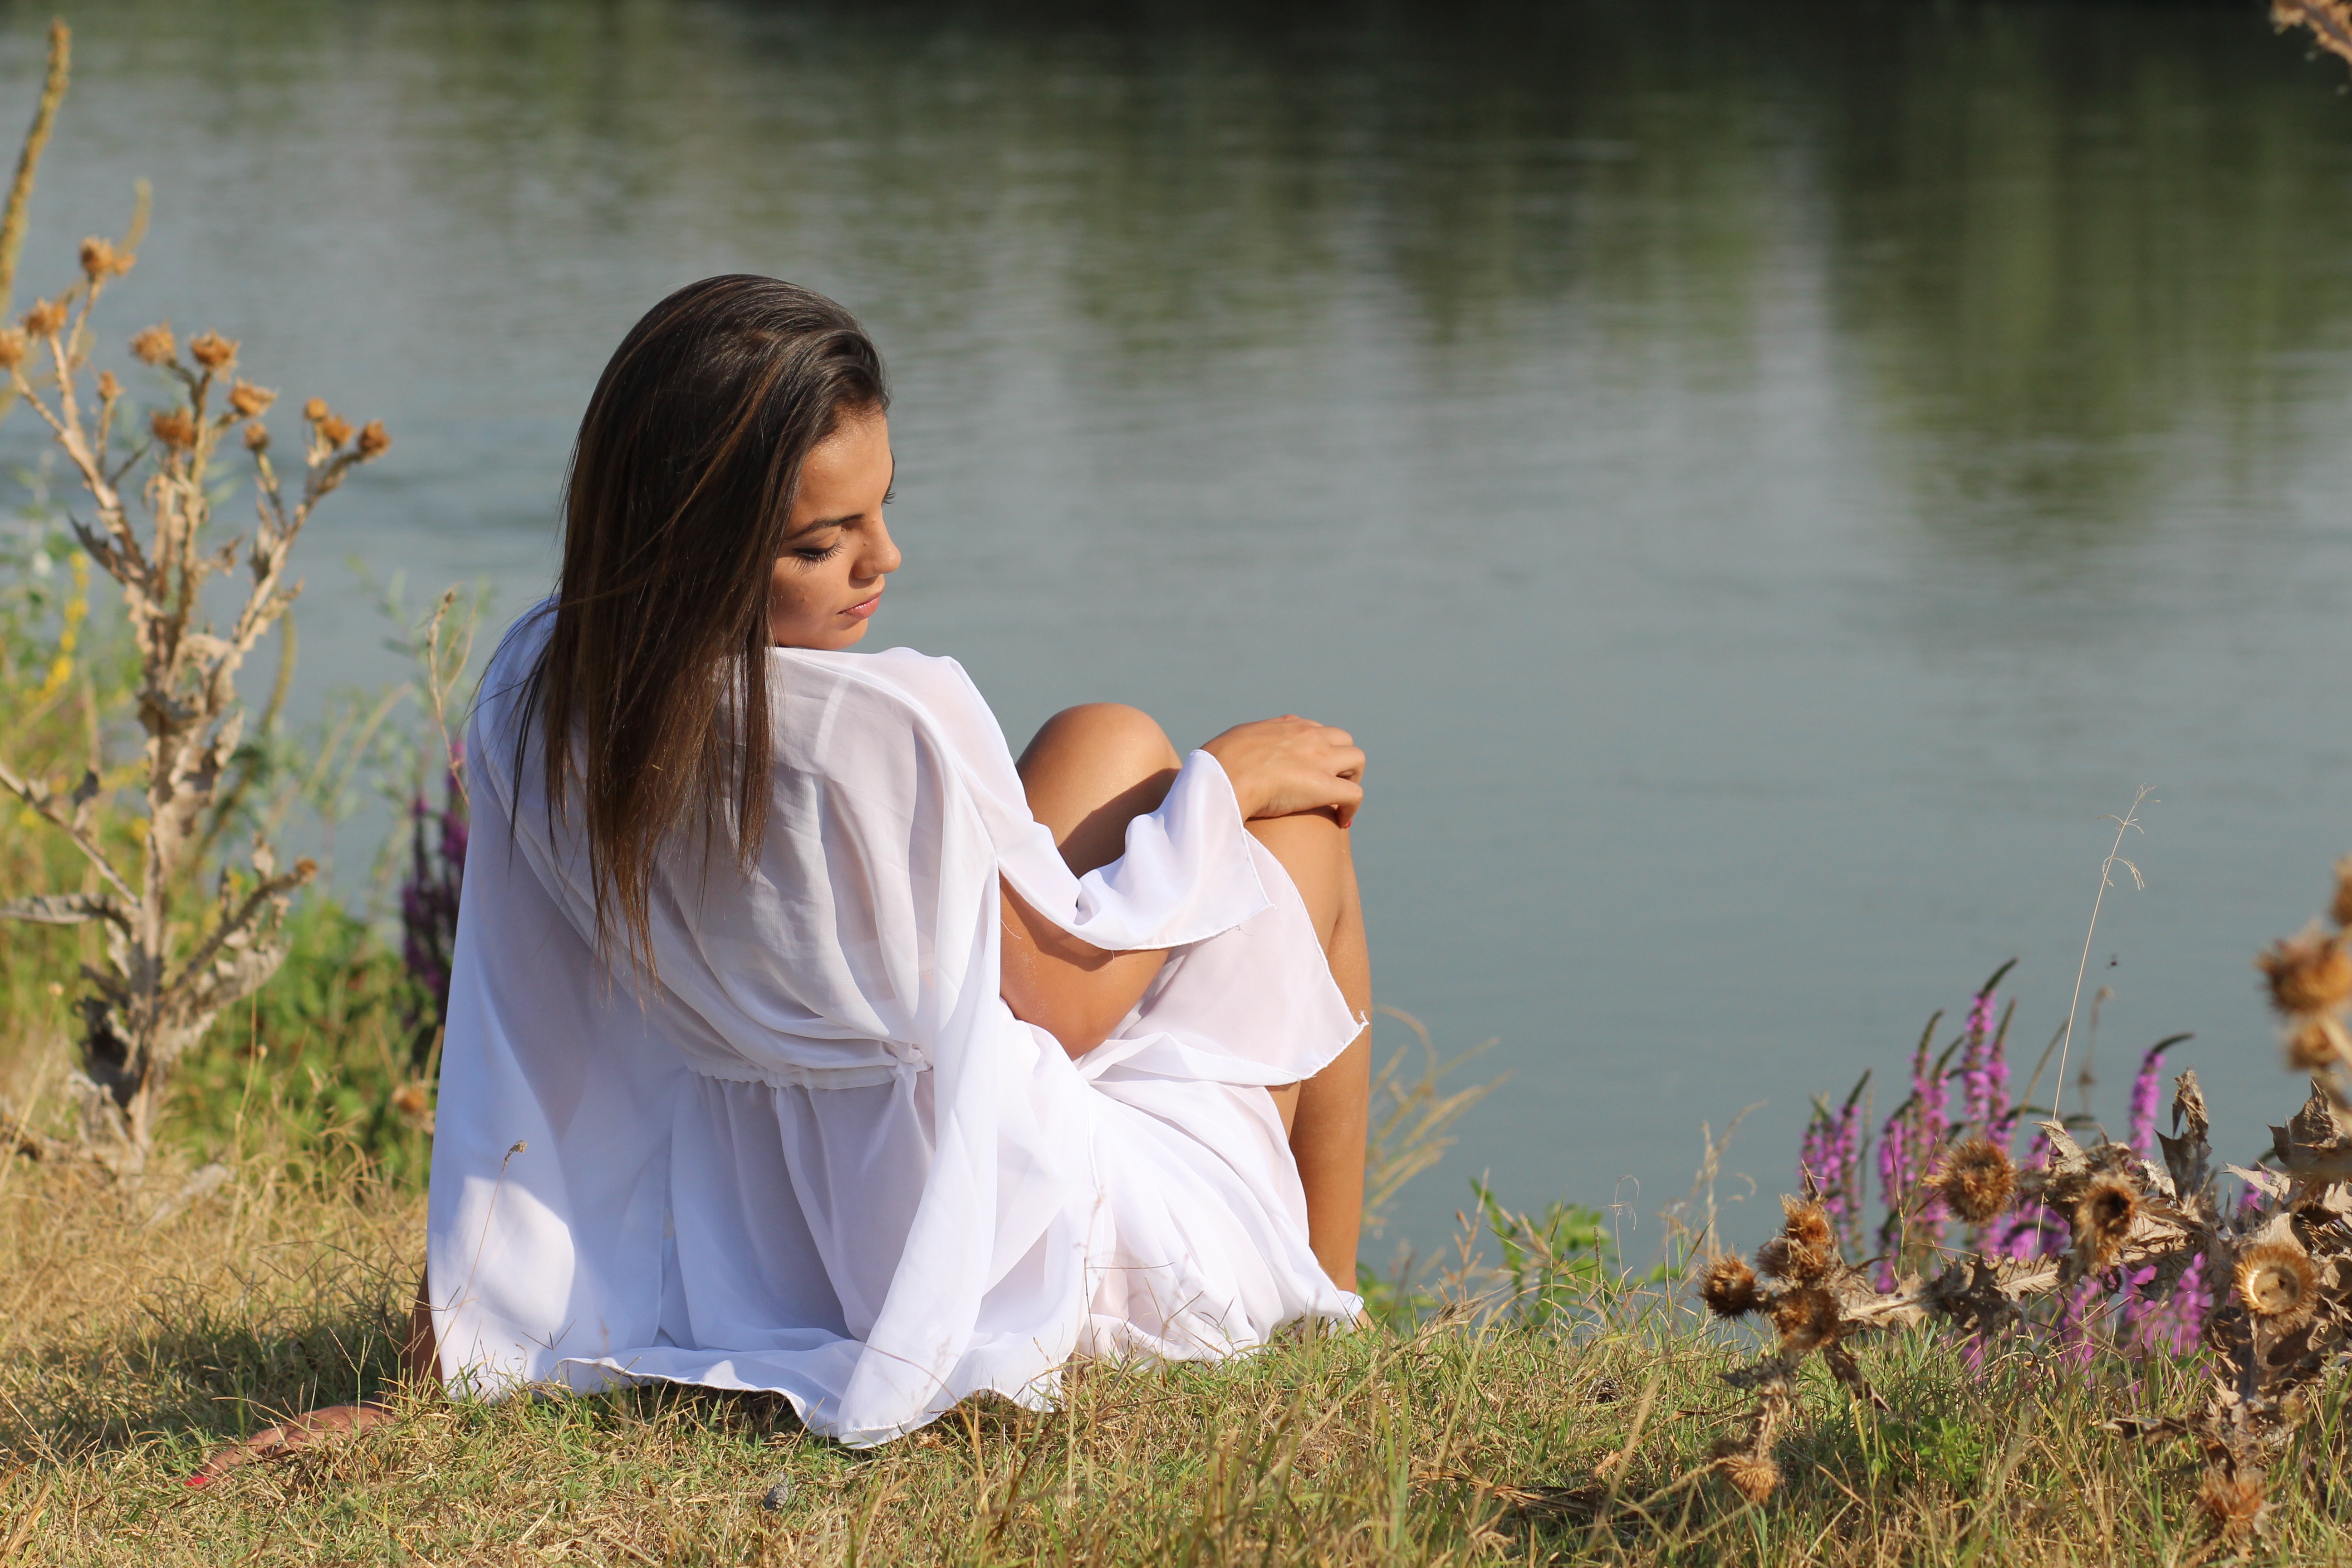
person, people, girl, woman, white, sunlight, morning, flower, lake, autumn, brown, romance, bride, ceremony, dress, photograph, sensual, photo shoot, portrait photography